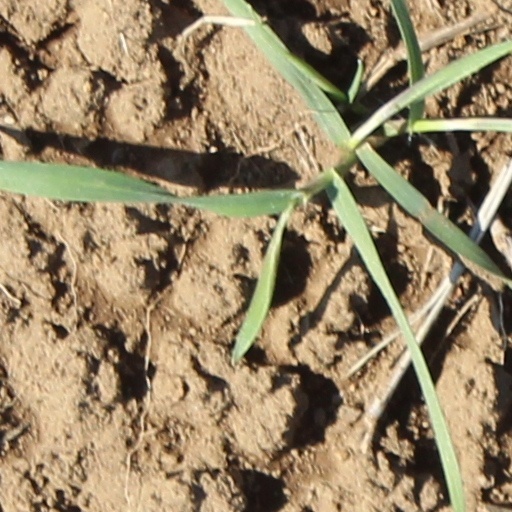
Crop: wheat